Rang (1993 film)

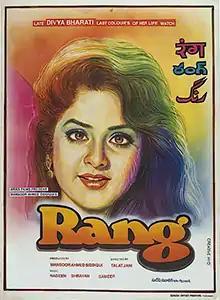
Theatrical release poster

Rang is a 1993 Indian Hindi-language romance film, produced by Mansoor Ahmed Siddiqui under the ANAS Films banner and directed by Talat Jani. It stars Divya Bharti, Kamal Sadanah and Ayesha Jhulka, with Jeetendra, Amrita Singh, Kader Khan and Bindu portraying other pivotal roles. In the film, Pooja (Jhulka) and Kajal (Bharti), being unaware of their real identities, fall in love with Yogi (Sadanah). But, upon learning about their connection, one of them decides to sacrifice for the other, while also trying to reunite their family.